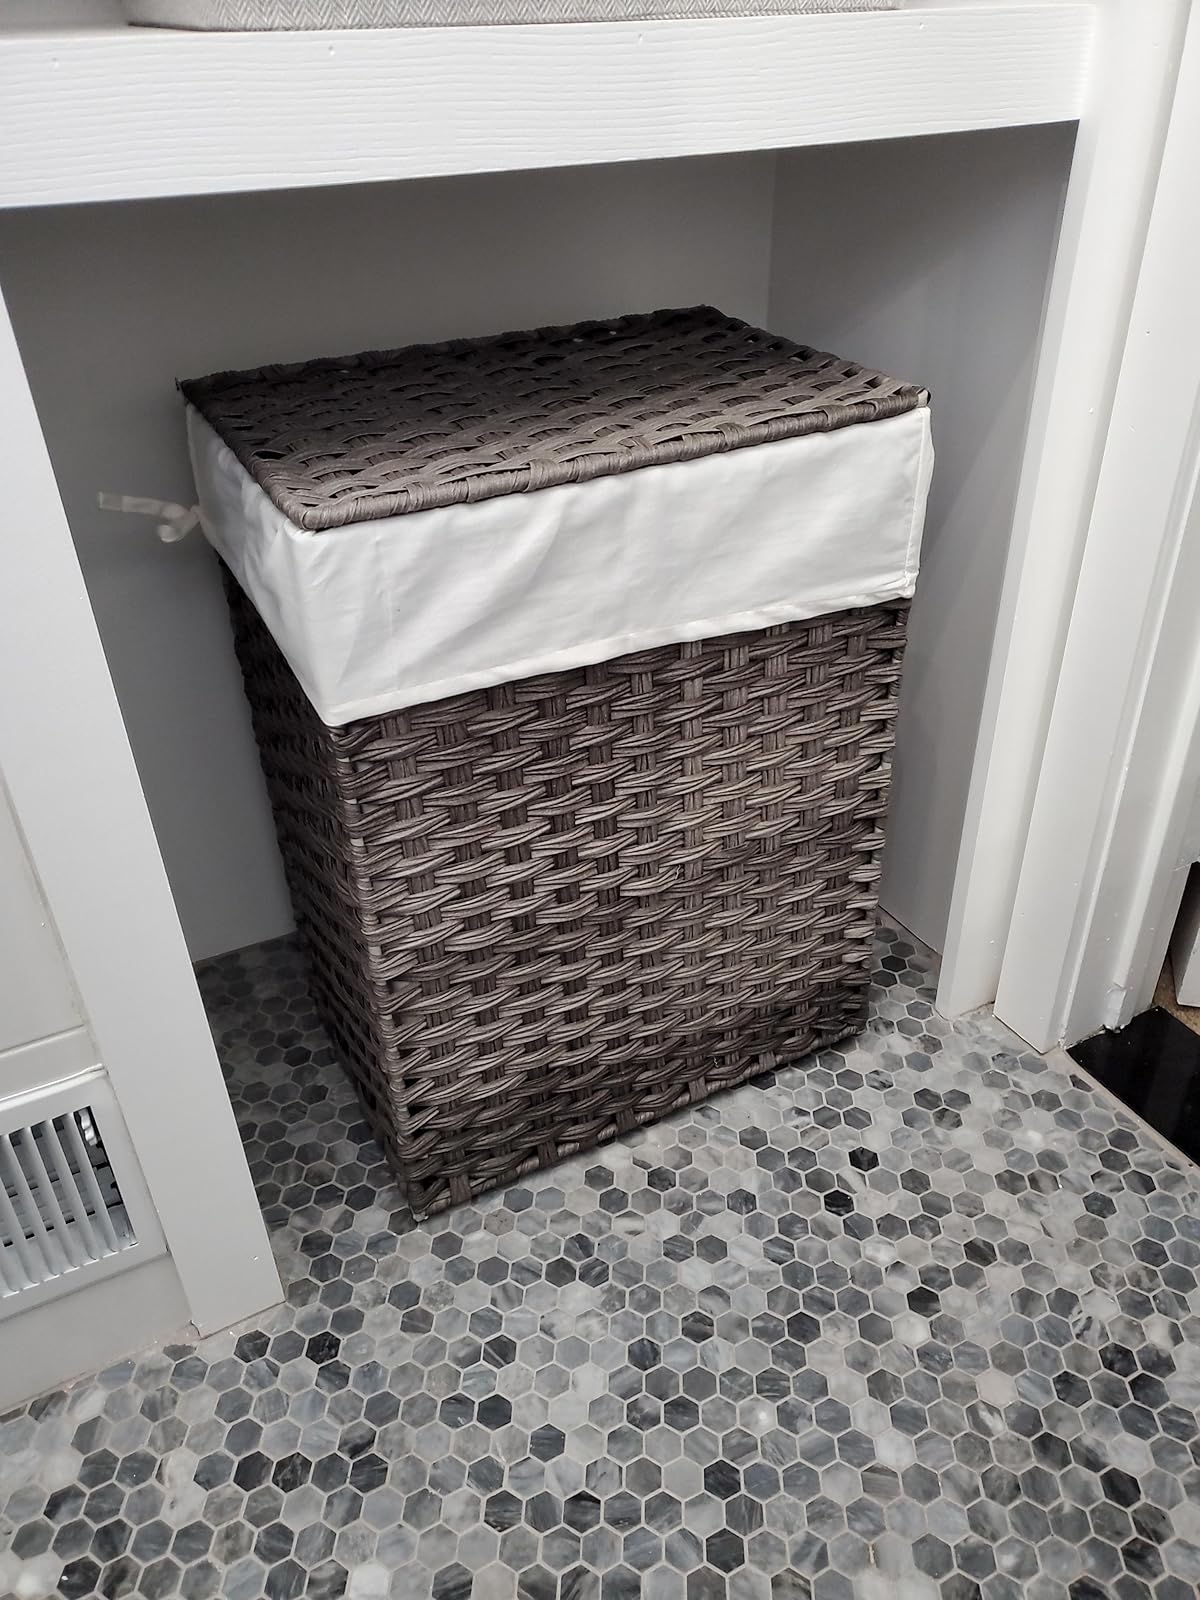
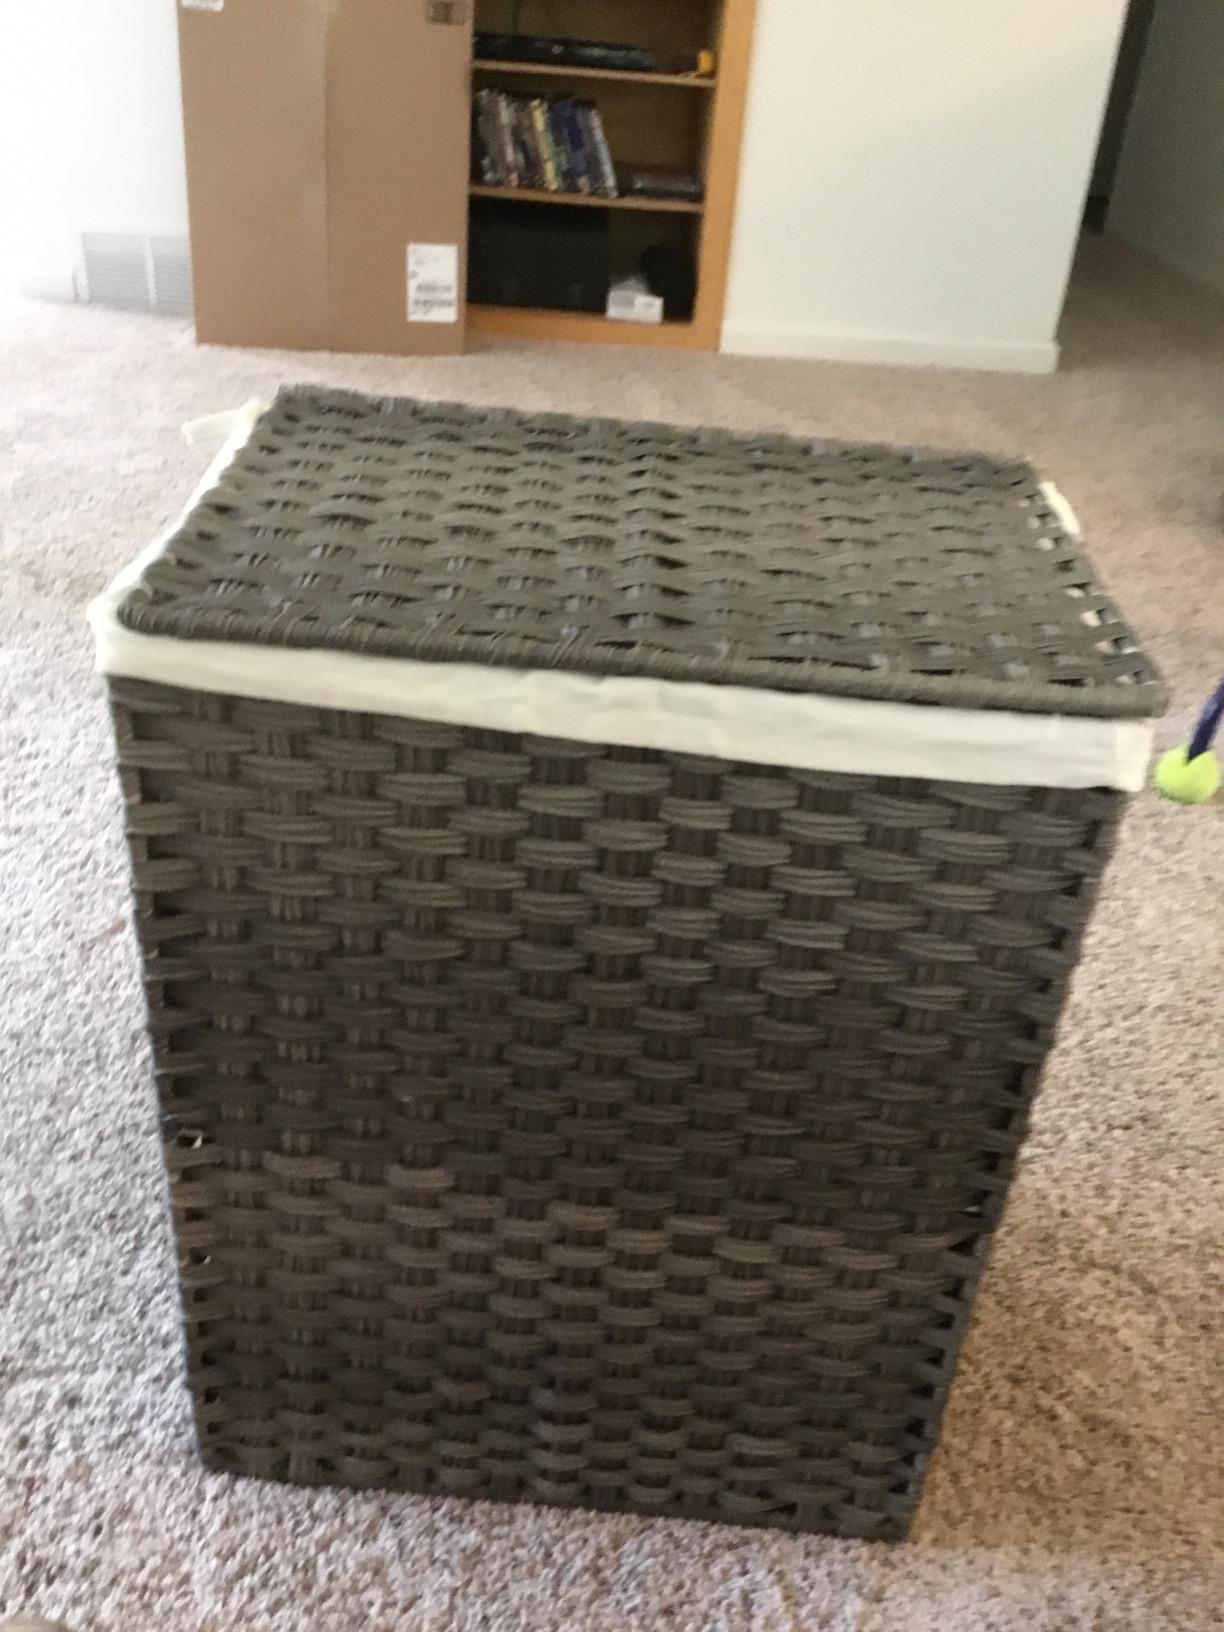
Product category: items_hamper
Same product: yes